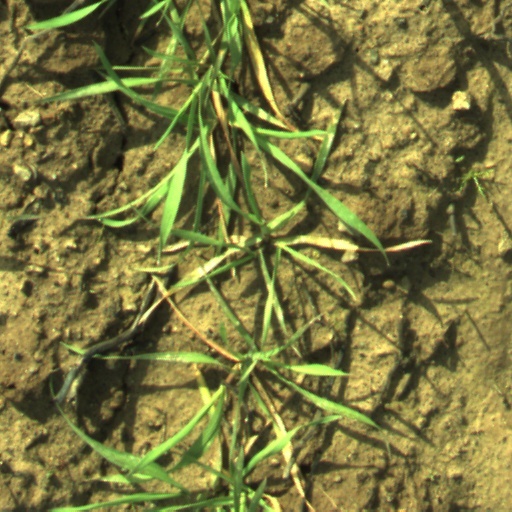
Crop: wheat